Von Bonin

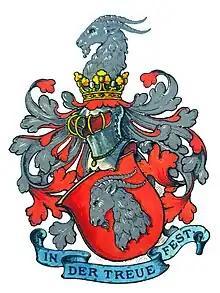
Coat of arms of the Bonin family

The Bonin family or von Bonin is an old Prussian noble family of Polish origin, whose members held significant military posts in the Kingdom of Prussia and later within the German Empire.